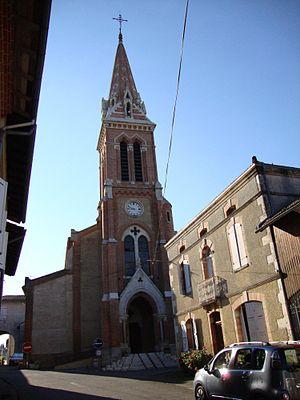
Monferran-Savès (Gers, Fr) église côté façade
Monferran-Savès est une commune française située dans le département du Gers en région Occitanie.